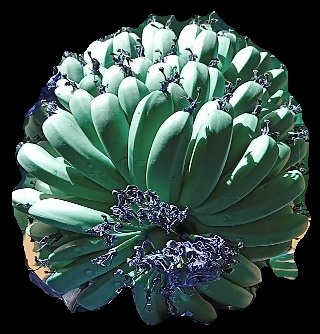
Variety: pachbale
Grade: grade1